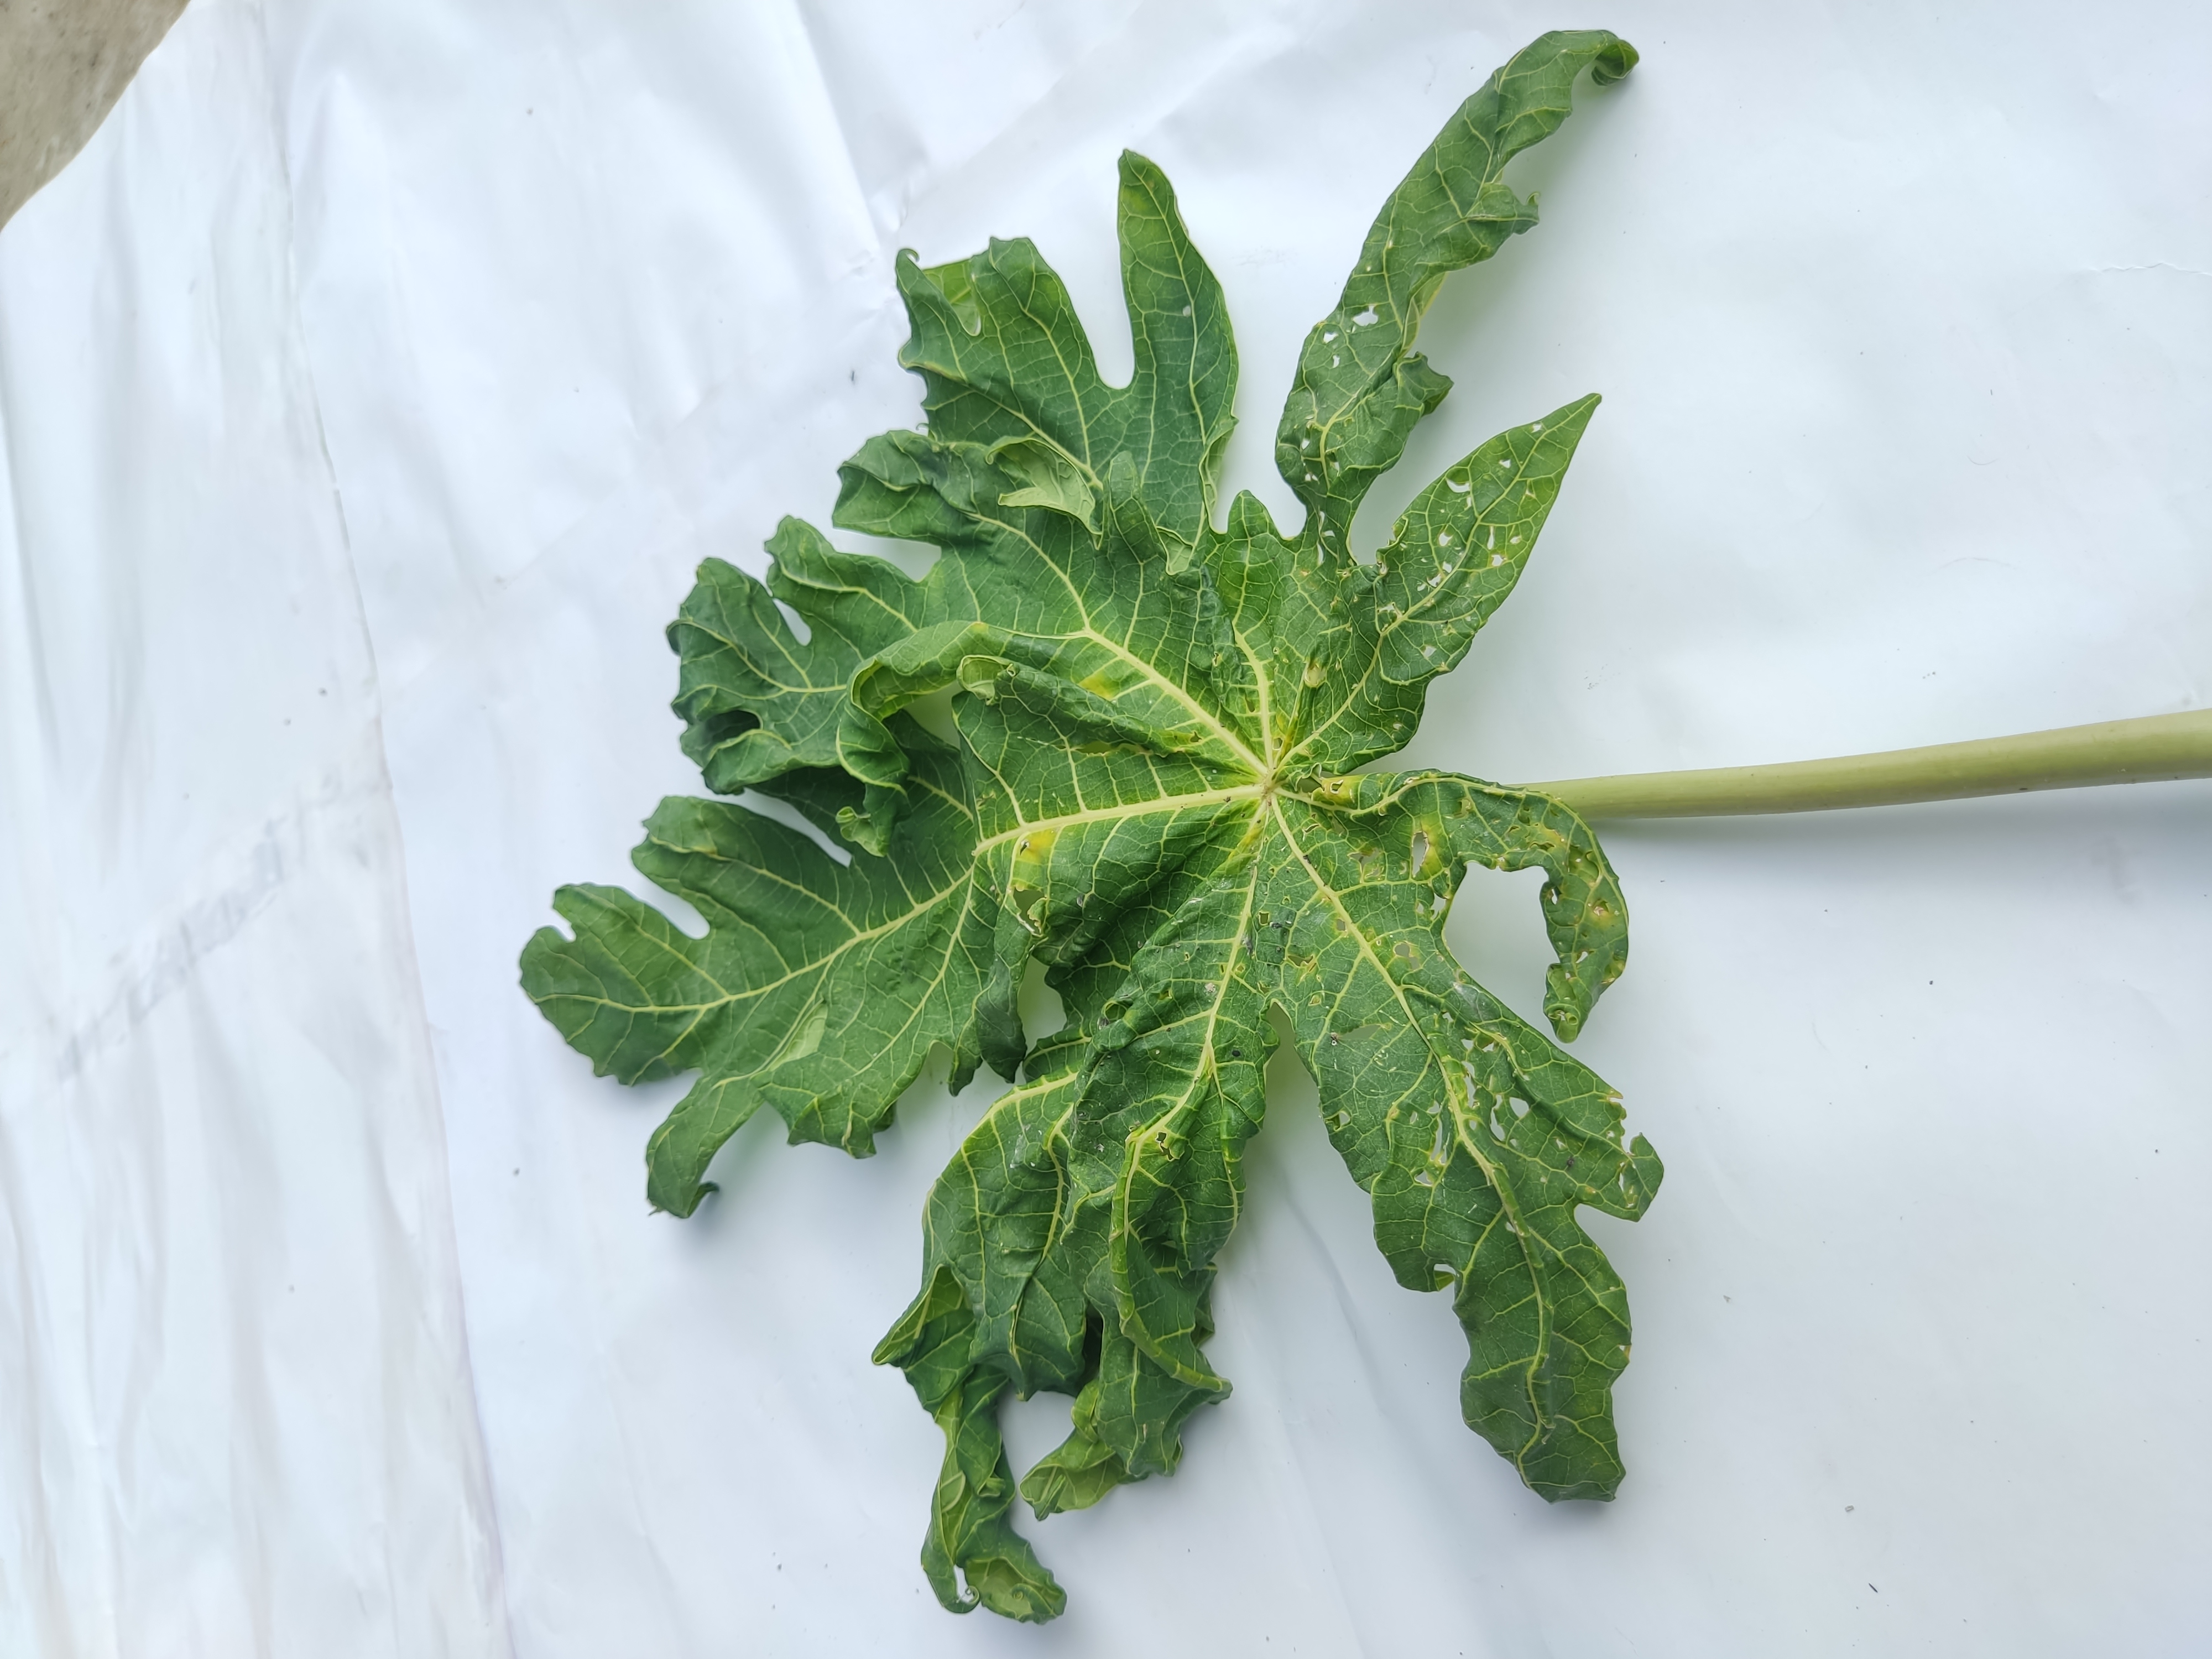
Label: Leaf Curl